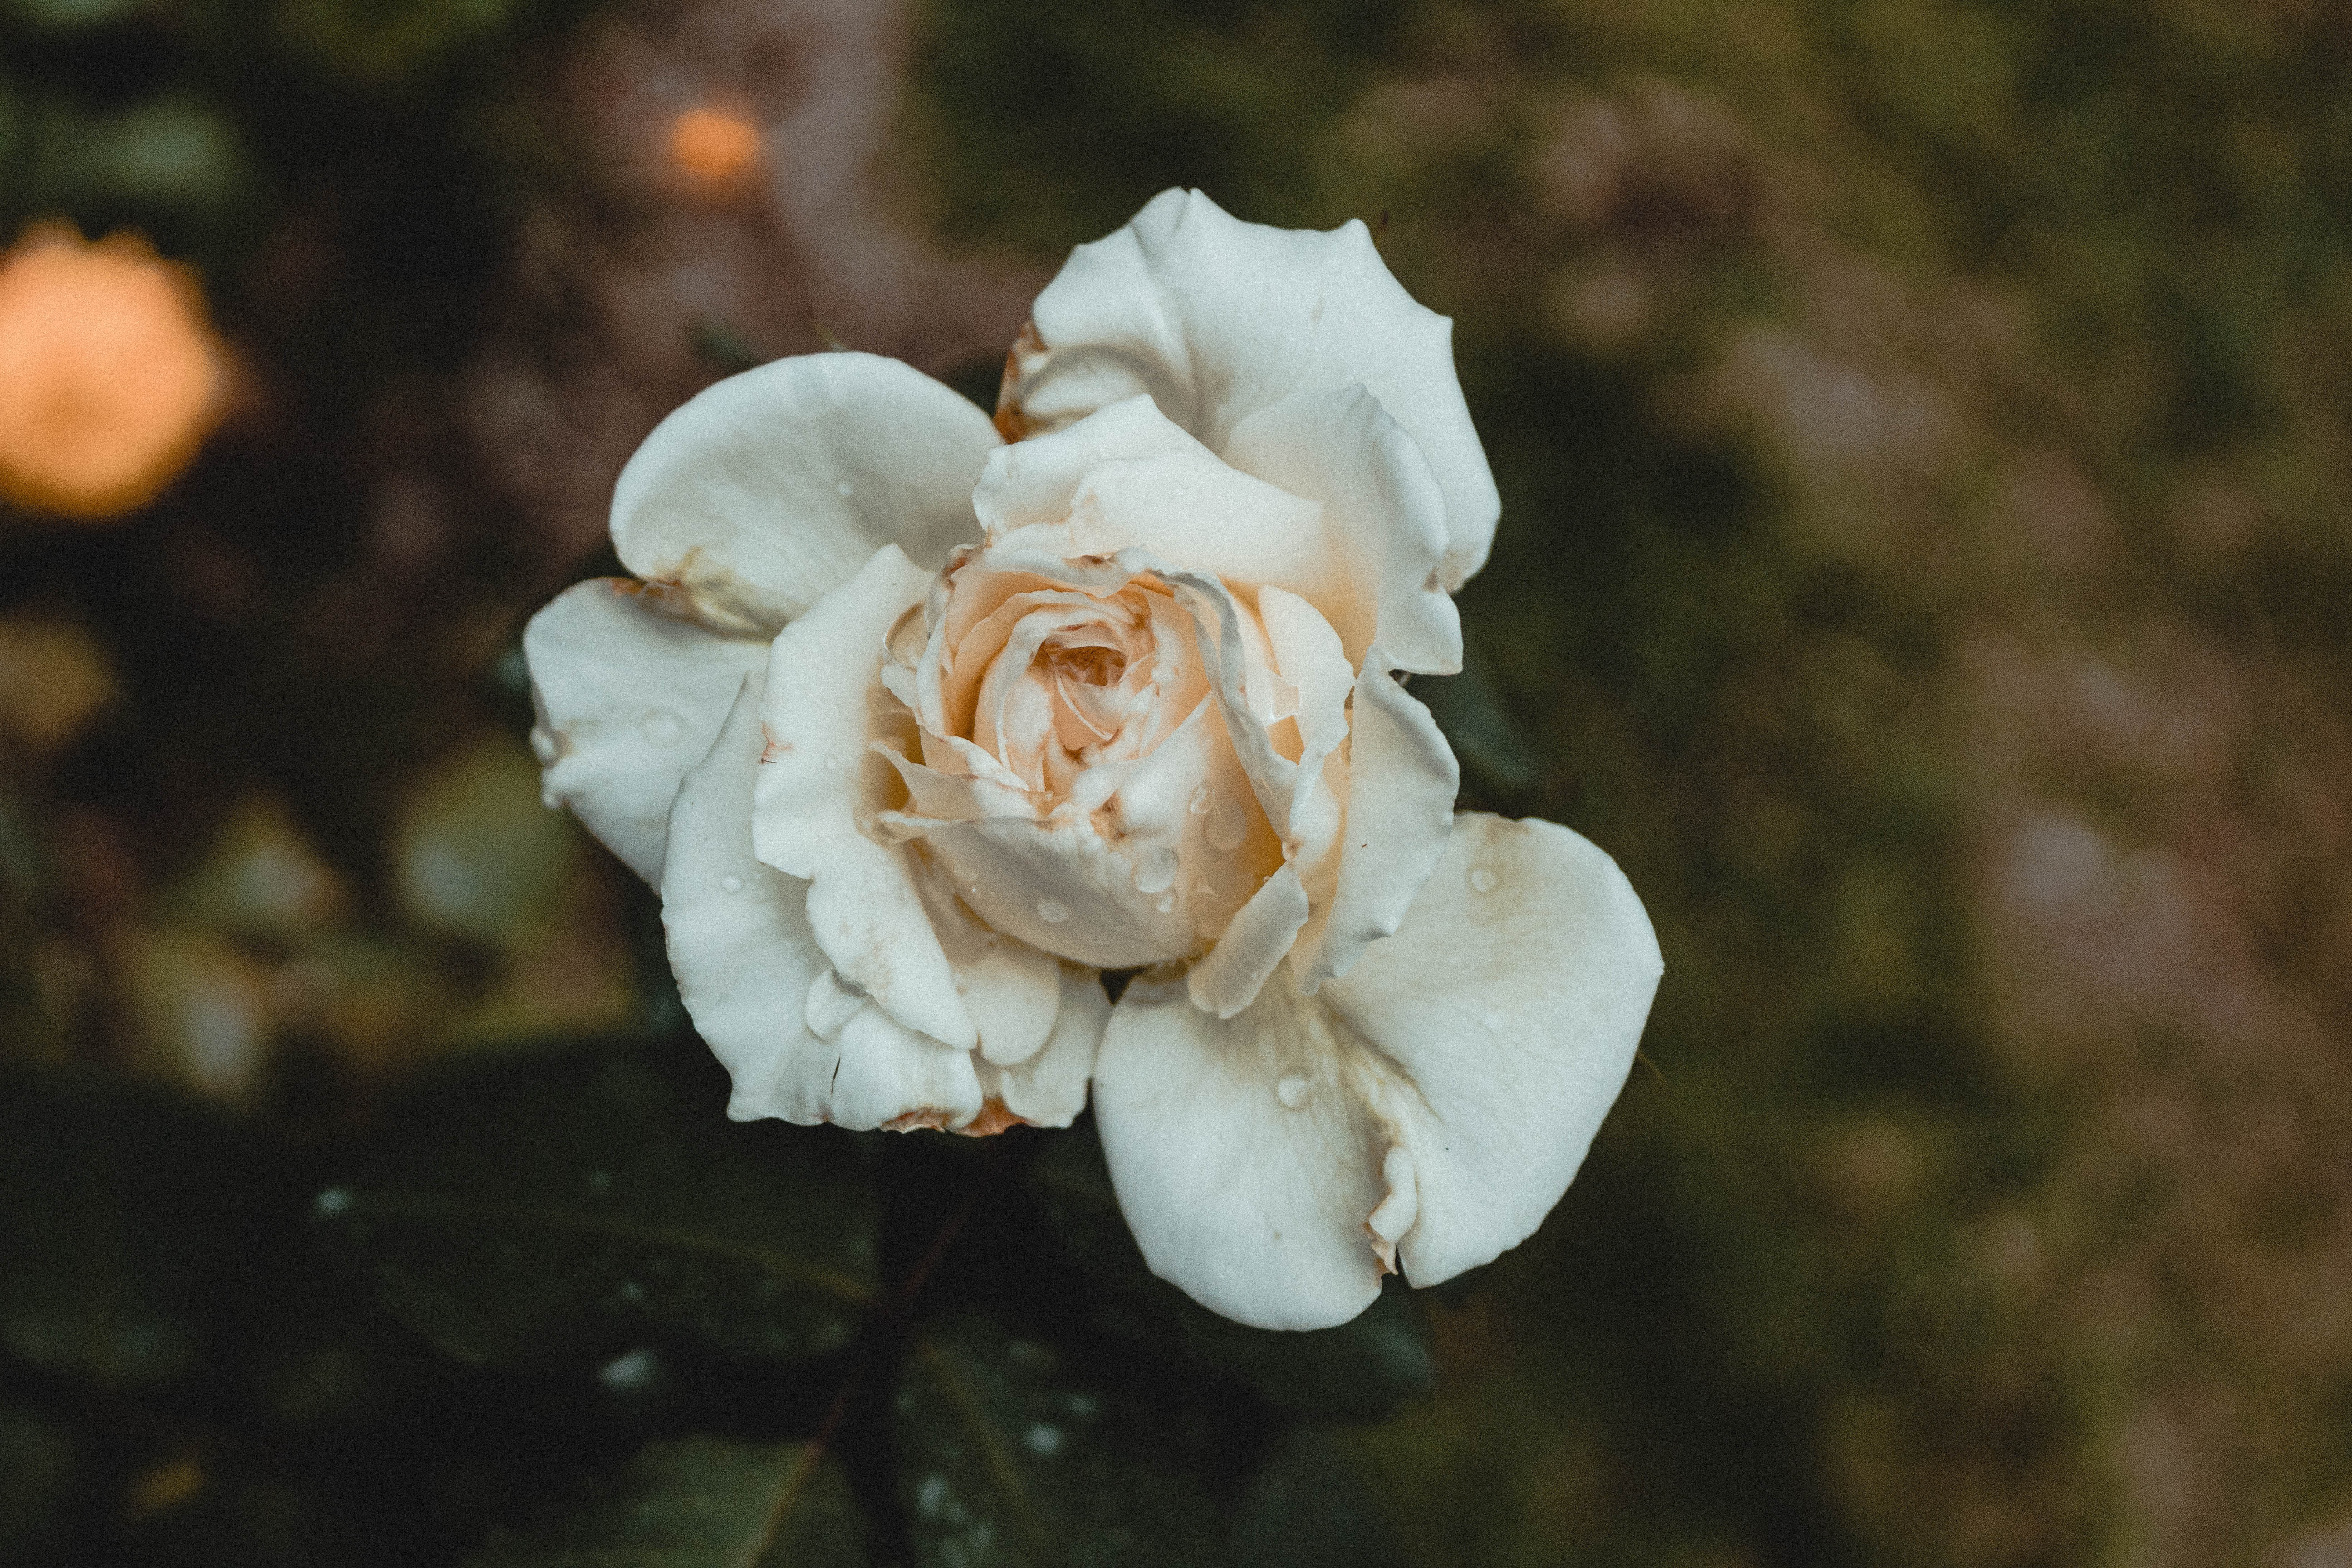
white, petal, flower, garden roses, rose, plant, rose family, botany, pink, gardenia, flowering plant, floribunda, rose order, plant stem, camellia, china rose